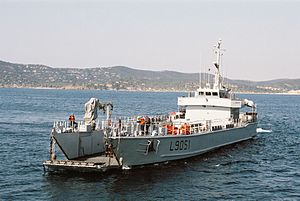
Mistral-klassen / Historie / Udvikling af konceptet
Landgangsfartøjet Sabre
Mistral-klassen er type af tre amfibieskibe anvendt af Marine Nationale. Klassen omtales officielt som projektions- og kommandoskibe. Et skib i Mistral-klassen er i stand til at transportere og operere op til 16 NH90- eller Eurocopter Tiger-helikoptere og fire landgangsfartøjer. Desuden kan medbringes en styrke på 59 køretøjer, inklusiv 13 Leclerc-kampvogne, eller en hel kampvognsbataljon på 40 kampvogne og 450 soldater. Skibene i klassen er udstyret med et hospital med 69 senge og er i stand til at deltage i operationer med NATOs stående styrker og FN's eller EU's fredsbevarende styrker.